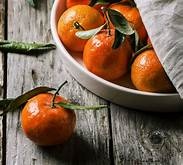
Label: mandarine